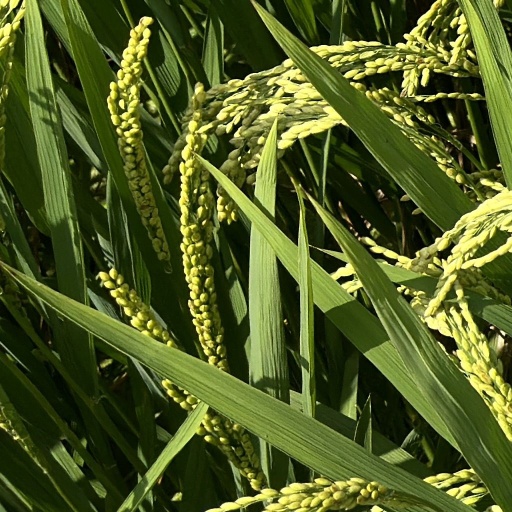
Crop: rice